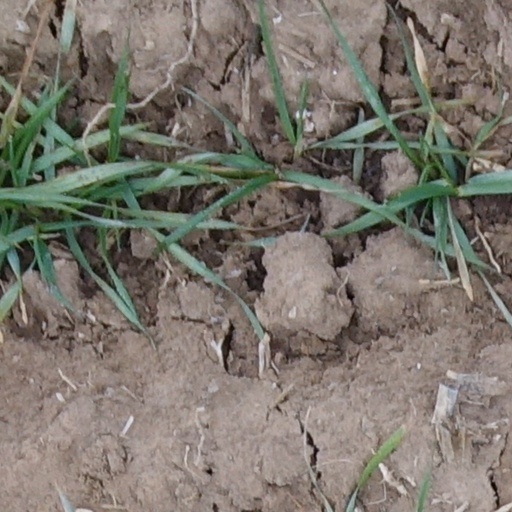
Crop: wheat